Lotus Eleven

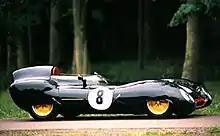
Lotus Eleven at Donington Park

In 1957, the Eleven underwent a major design change, including a new front suspension and improvements to the drivetrain. Although officially called "Eleven Series 2", these late models are sometimes informally referred to as "Lotus 13"s, since they were produced between the 12 and 14 models and the 13 designation was not used by Lotus.